Melrose, Minnesota

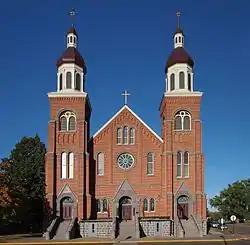
The Church of St. Mary, (formerly St. Boniface Church) in Melrose

As of the census of 2010, there were 3,598 people, 1,309 households, and 890 families living in the city. The population density was . There were 1,410 housing units at an average density of . The racial makeup of the city was 86.1% White, 0.9% African American, 0.2% Native American, 0.6% Asian, 10.7% from other races, and 1.4% from two or more races. Hispanic or Latino of any race were 22.1% of the population.